Douglas Gordon Cunningham

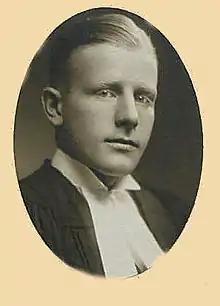
Law Society of Upper Canada photo, 1933

Brigadier General Douglas Gordon Cunningham, (22 March 1908 – 18 July 1992) was a Canadian lawyer and soldier.